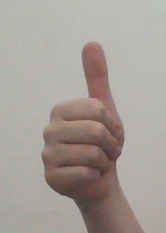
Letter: aleff